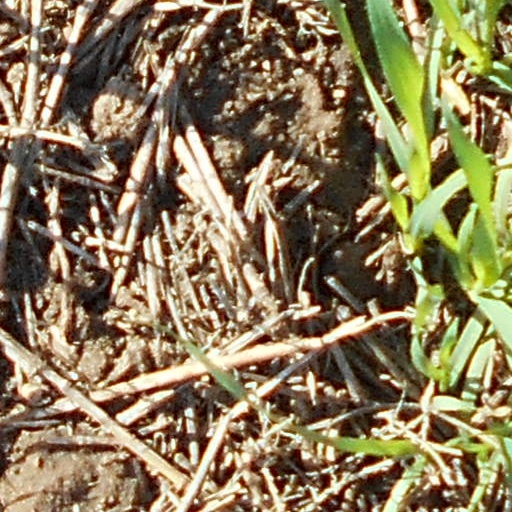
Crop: wheat